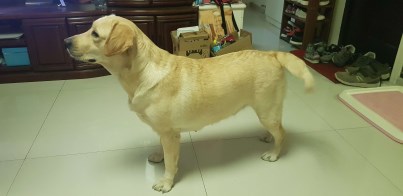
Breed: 3580-n000122-Labrador_retriever